Justice Pao (1993 TV series)

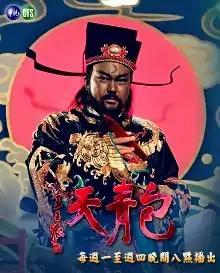
Promotional poster

Justice Pao is a 236-episode television series from Taiwan, first airing on Chinese Television System (CTS) from February 1993 to January 1994.